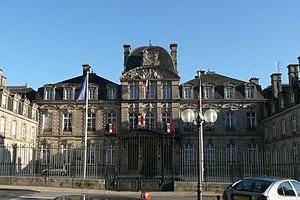
Vannes /van/ est une commune française située dans l’ouest de la France sur la côte sud de la région Bretagne. La ville, située en Basse-Bretagne, est la préfecture du département du Morbihan, et le siège d'une agglomération de 135 882 habitants. Centre économique et destination touristique à la tête d’une aire urbaine de 157 007 habitants au 1ᵉʳ janvier 2016, et d'une population municipale de 53 218 habitants au 1ᵉʳ janvier 2016, Vannes est la 4ᵉ agglomération de la région Bretagne en nombre d'habitants, et le 3ᵉ pôle universitaire de Bretagne.
L'histoire de Vannes se déploie sur plusieurs millénaires, depuis la protohistoire. Après la guerre qui les opposa aux légions de César, l’administration romaine fait de Darioritum, nom antique de la ville, la civitas des Vénètes à la fin du Iᵉʳ siècle av. J.-C. sous le règne d'Auguste. À la fin de l'Empire romain, des colons bretons ainsi que des soldats maures sont installés pour protéger la région des pirates saxons. C’est aussi entre le IIIᵉ siècle et le Vᵉ siècle que la ville se fortifie et se christianise. La ville accueille l’évêché et les ordres religieux catholiques en 465 lors du concile de Vannes. Ce concile consacre Patern, saint patron de la cité, saint fondateur de Bretagne et premier évêque attesté de Vannes.
Saint-Patern est un quartier de la ville de Vannes, situé au centre de la ville au nord-est de l'intramuros. Le quartier tire son nom de l'église Saint-Patern située en son centre. Il est délimité par les rues du lieutenant-colonel Maury et Francis Decker à l'ouest, le boulevard de la Paix au nord et la rue de Saint-Tropez au sud et à l'est.
Liste des préfets du Morbihan depuis la création du département et du corps préfectoral le 28 pluviôse de l'an VIII. Le préfet actuel du Morbihan, Patrice Faure, a pris ses fonctions le 10 juillet 2019, succédant à Raymond Le Deun, qui avait été nommé préfet de ce département de la Bretagne Sud en avril 2016.
Cet article recense les hôtels de préfecture des subdivisions territoriales françaises, c'est-à-dire les édifices hébergeant les services des préfectures en France.